The Incredible Hulk (comic book)

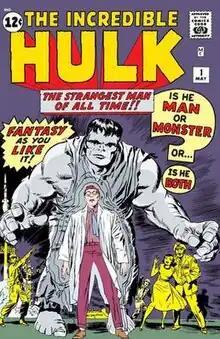
Cover of "The Incredible Hulk" #1 (May 1962) Art by Jack Kirby and Paul Reinman

The Incredible Hulk is an ongoing comic book series featuring the Marvel Comics superhero the Hulk and his alter ego Bruce Banner.